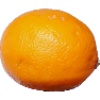
Label: lemon_meyer